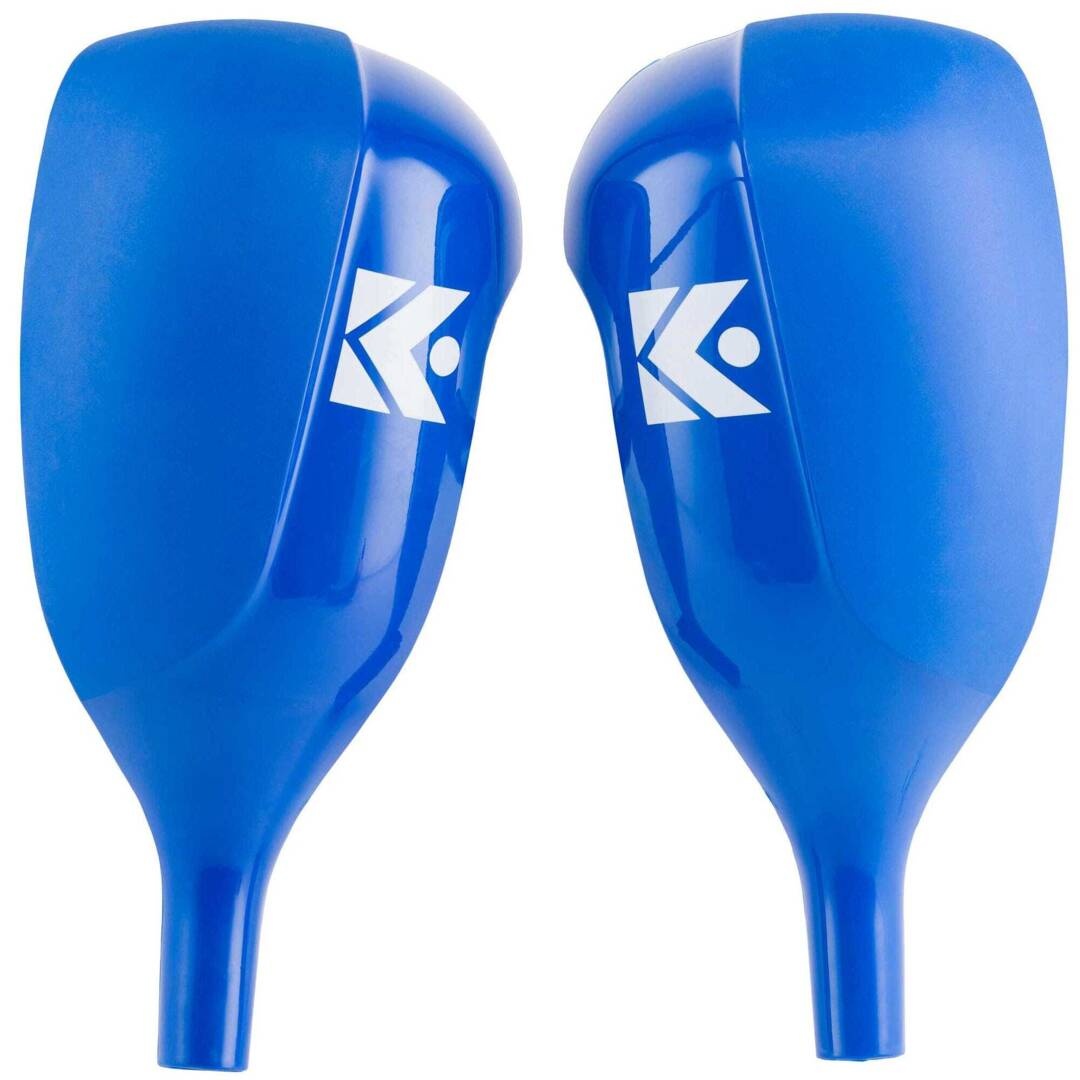
KERMA HAND PROTECTION
The KERMA HAND PROTECTION is a high impact plastic guard that easily attaches to race poles. Full hand guard fits 18mm aluminum shaft poles and will adapt to most other manufacturer's poles. Hardware included.
Brand: KERMA
Category: Sporting Goods > Outdoor Recreation > Camping & Hiking > Hiking Pole Accessories > Hiking Pole Hand Guards